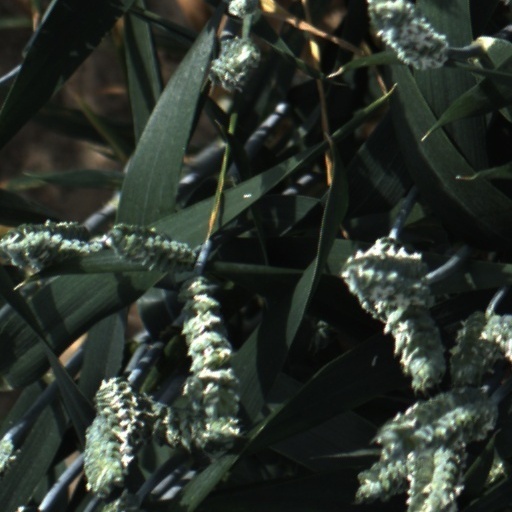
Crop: wheat